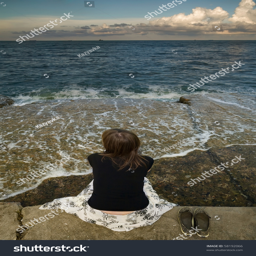
lonely girl sits on the waterfront and looks at sea and sky